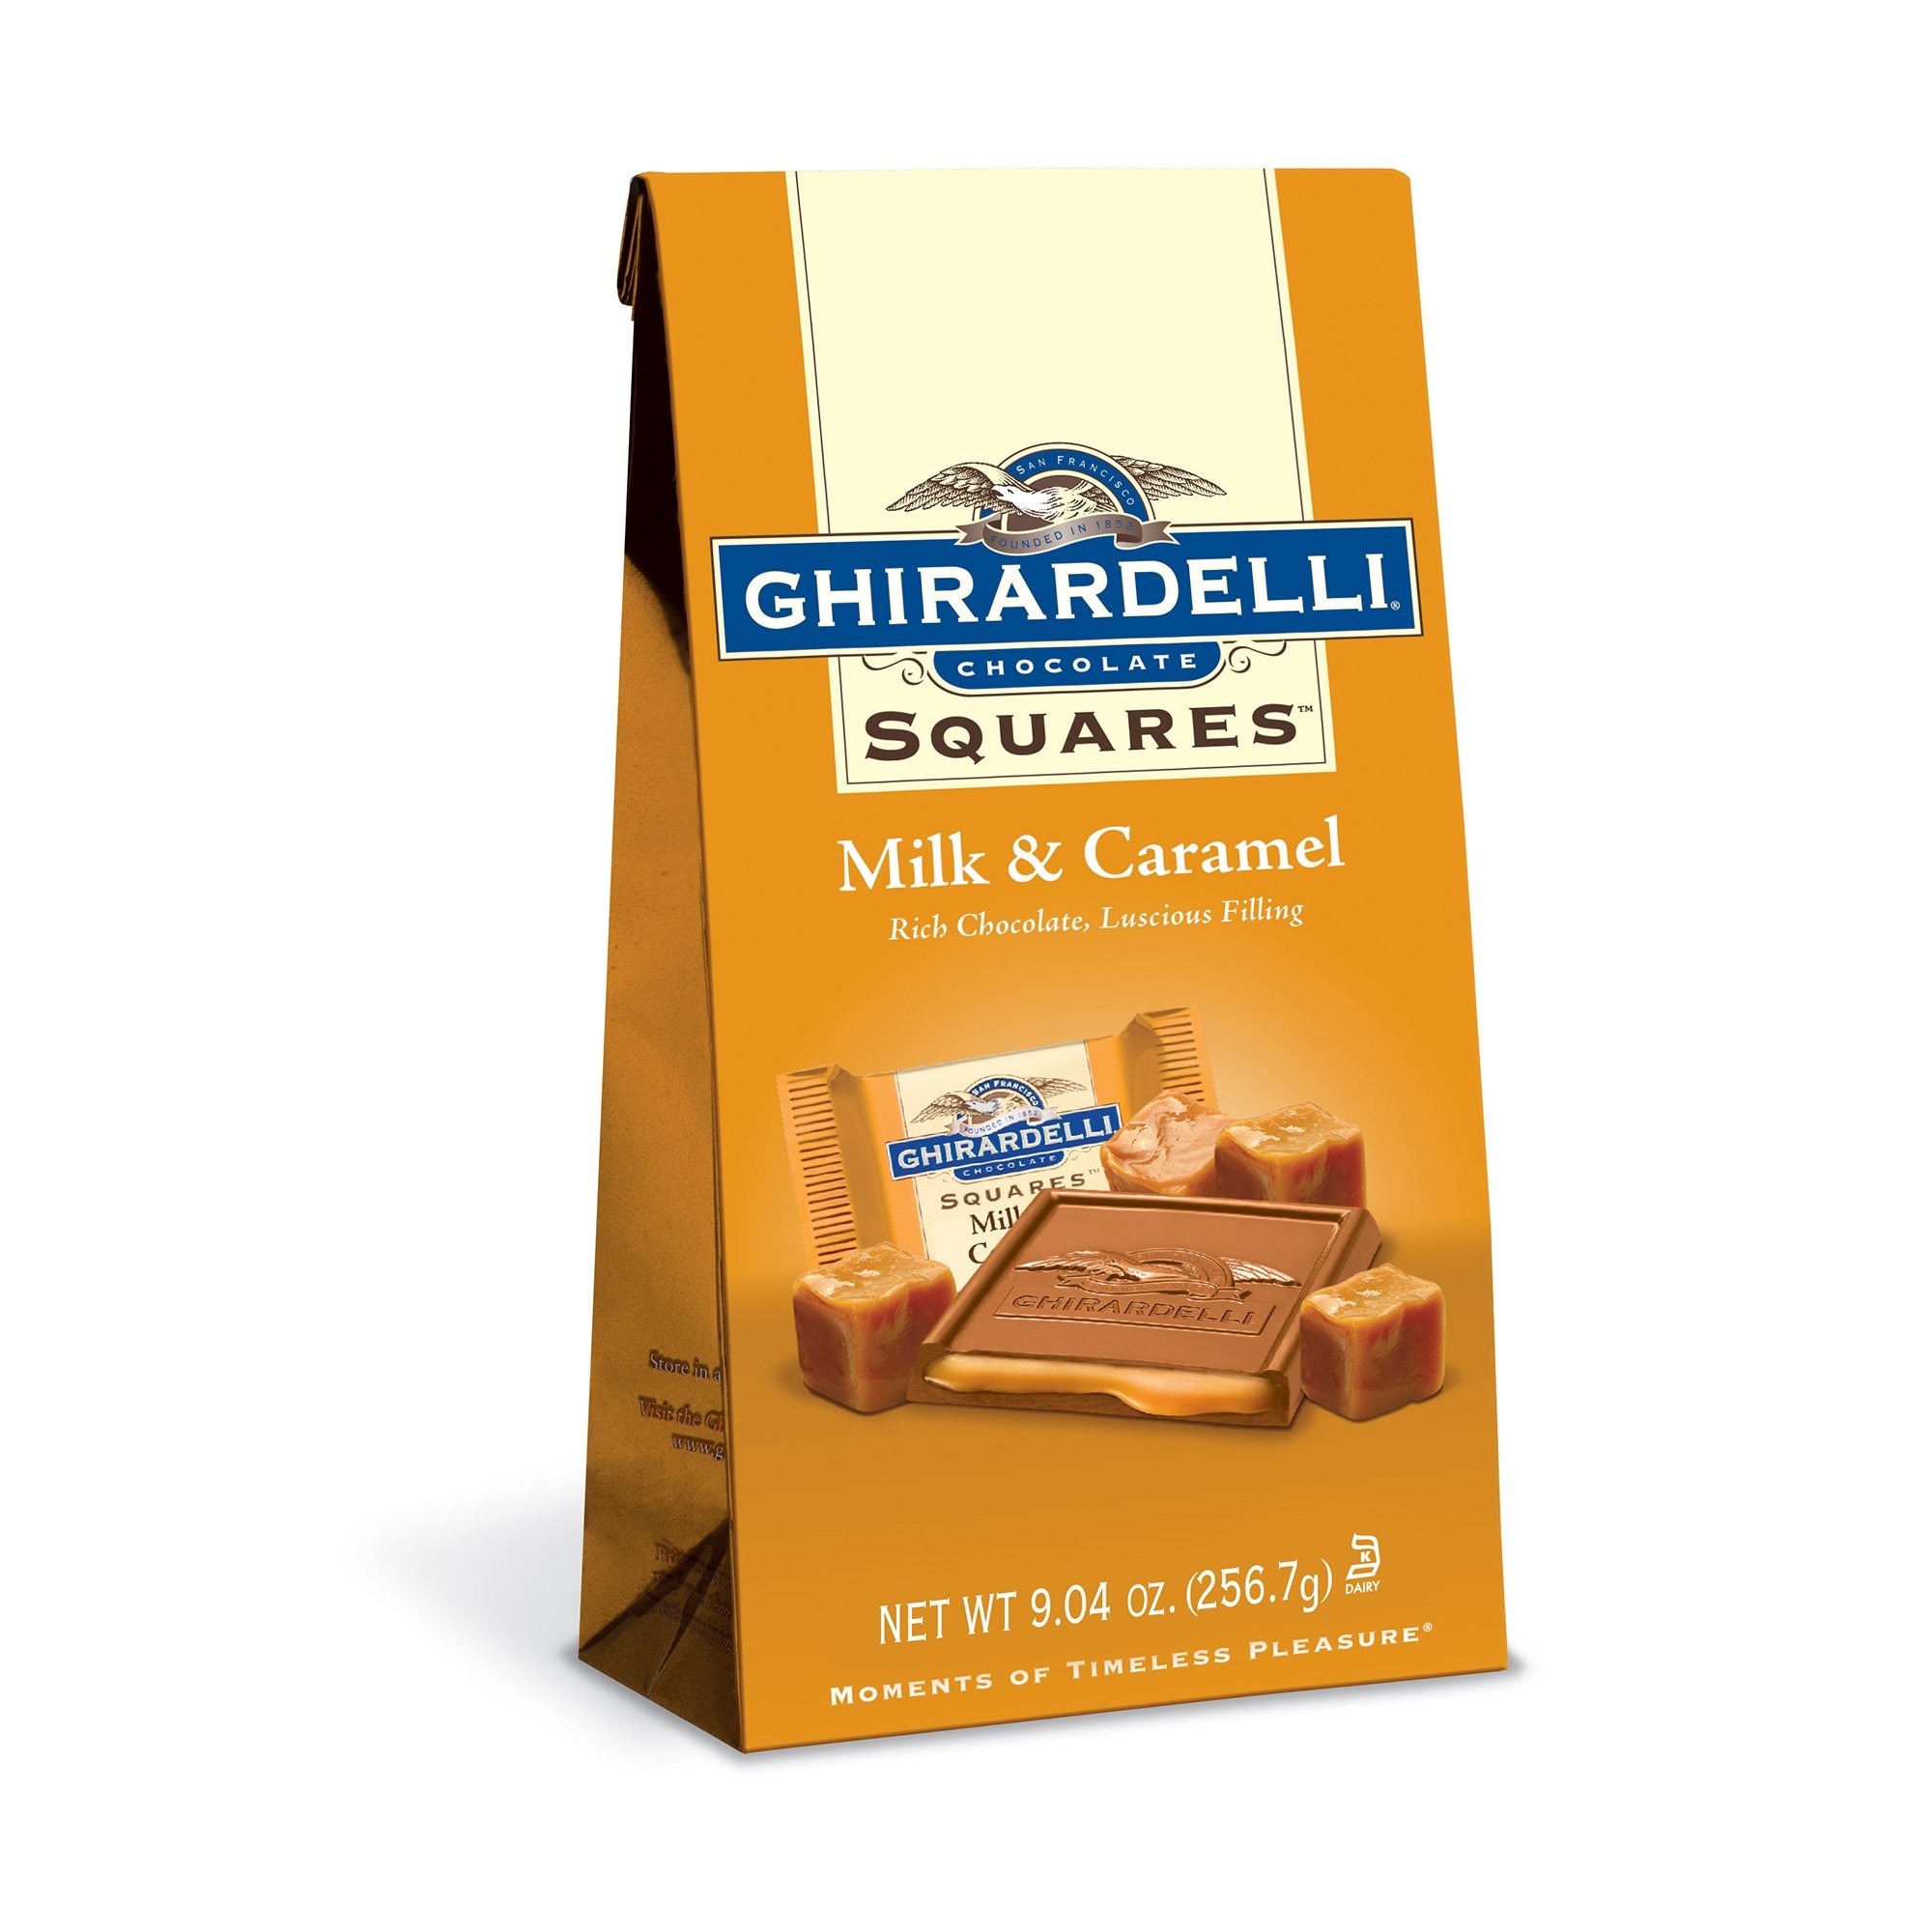
Item Name: Ghirardelli Milk and Caramel Filled Squares Bag, Large, 9.04 Ounce
Bullet Point 1: Ghirardelli Squares chocolates deliver the perfect balance of intense, slow-melting Ghirardelli chocolate and luscious fillings
Bullet Point 2: We hand-select the world's finest cocoa beans to create our proprietary bean blend and roast them to perfection, then we slow-blend in the purest ingredients to achieve our award-winning distinctively intense chocolate
Bullet Point 3: Made in USA
Value: 9.04
Unit: ounce

Price: 9.84